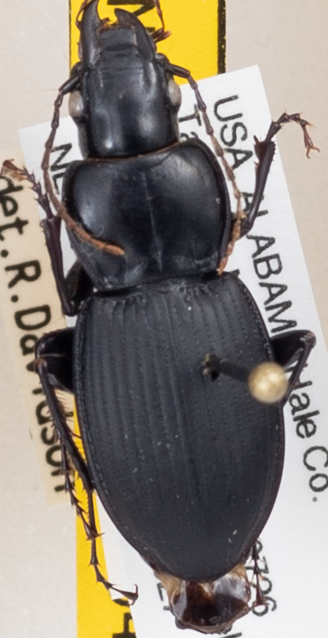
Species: Cyclotrachelus convivus
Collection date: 2020-05-27
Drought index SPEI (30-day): -0.14
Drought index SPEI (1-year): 1.22
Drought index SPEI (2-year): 1.85